Wykagyl, New Rochelle, New York

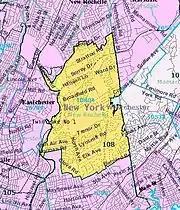

As of the census of 2010, there were 14,146 people, 4,961 households, and 3,957 families residing in the Wykagyl ZIP code area. There were 5,183 housing units, 94.8% of which were owner occupied. The racial makeup of Wykagyl was 85.2% White, 7.9% Black or African American, 0.06% Native American, 4.1% Asian, and 2% from two or more races. Hispanic or Latino of any race were 3% of the population.